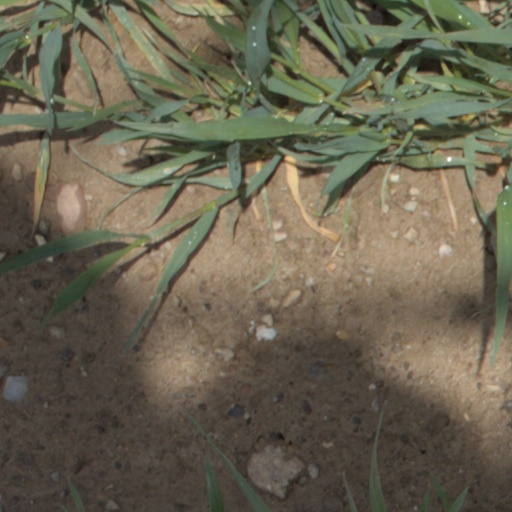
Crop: wheat